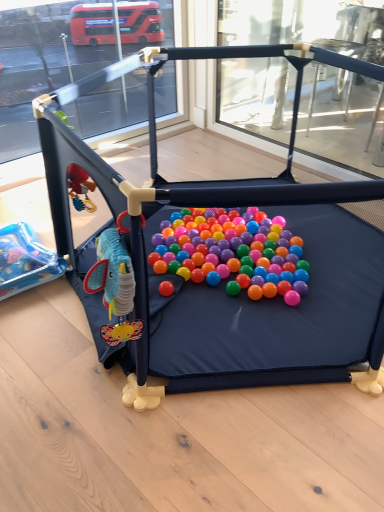
Question: From the image's perspective, locate the toy lying below the rubberized plastic ball pit at center, which ranks as the 1th toy in right-to-left order. Your answer should be formatted as a tuple, i.e. [(x, y)], where the tuple contains the x and y coordinates of a point satisfying the conditions above.
Answer: [(0.065, 0.508)]